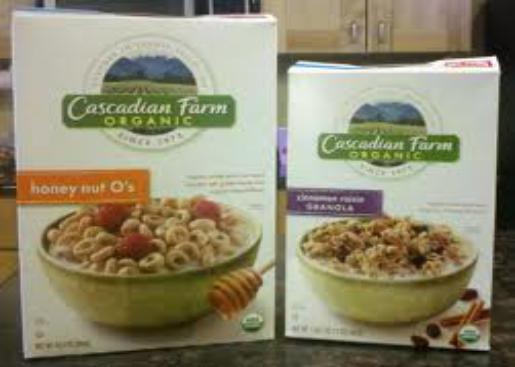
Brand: Cascadian Farm
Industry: Food